Jam band

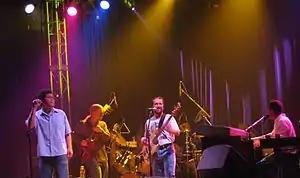
The Derek Trucks Band

Artists such as The Derek Trucks Band have resisted being labelled a jam band. Dave Schools of Widespread Panic said in an interview, "We want to shake free of that name, jam band. The jam band thing used to be the Grateful Dead bands. We shook free of that as hard as we could back in 1989. Then Blues Traveler came on the scene. All together, we created the H.O.R.D.E. tour, which focused a lot of attention on jam bands. Then someone coined the term jam bands. I'd rather just be called retro. When you pigeonhole something, you limit its ability to grow and change." An example of a prior-era band that gained the label "jam band" through an active affiliation with the 1990s jam band culture is The Allman Brothers Band. However, Gregg Allman has been quoted as recently as 2003 by his fellow band member Butch Trucks in stating that rather than being a jam band, The Allman Brothers are "a band that jams".